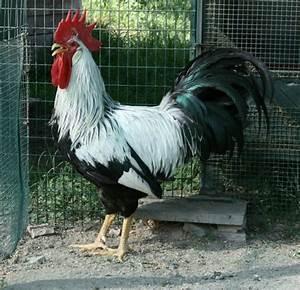
chicken